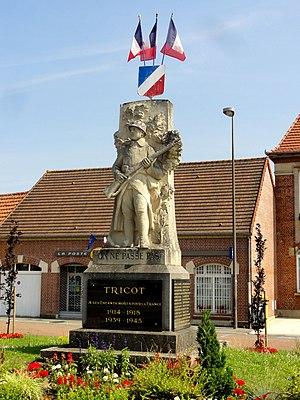
Le monument aux morts, Grande-rue, devant la mairie.
Tricot est une commune française située dans le département de l'Oise, en région Hauts-de-France.